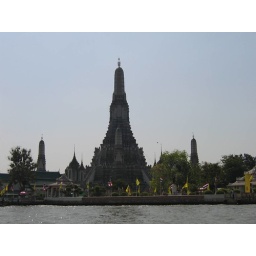
A building on the banks on the river in Bangkok, from a Long Tail